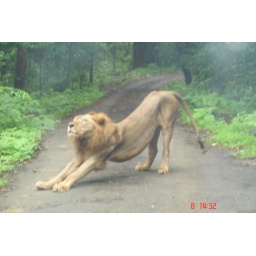
cute pose... by lion